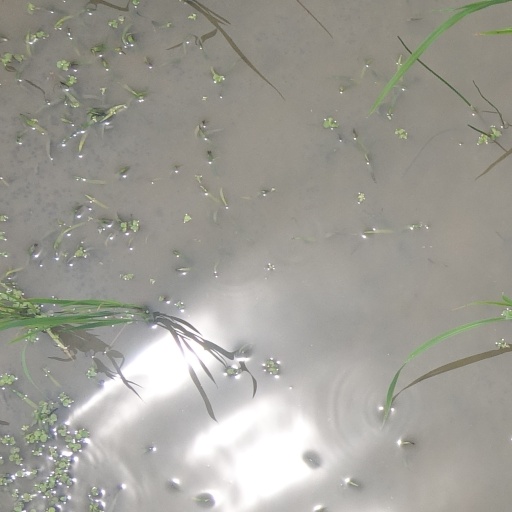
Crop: rice